Montecarlo, Tuscany

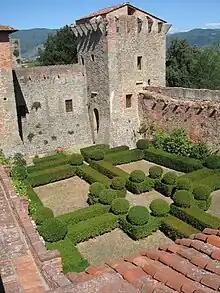
Castle ("Rocca del Cerruglio") of Montecarlo.

Montecarlo is a "comune" (municipality) in the Province of Lucca in the Italian region Tuscany, located about west of Florence and about east of Lucca.